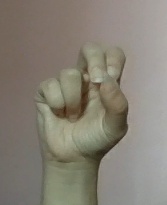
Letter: gaaf